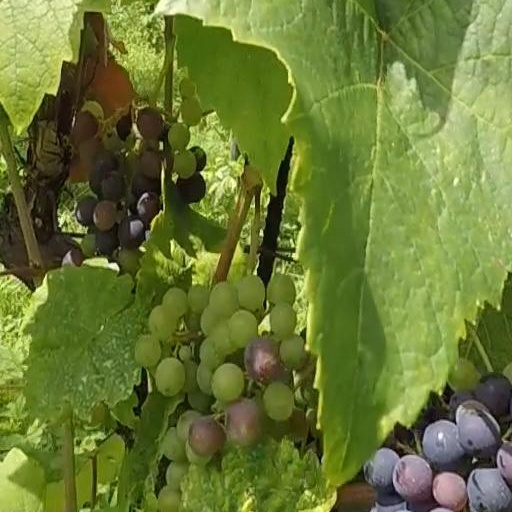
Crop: grape